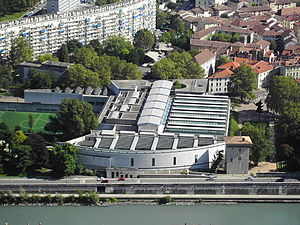
Musée de Grenoble
Museum og tårn. Tårnet Tour de l'Isle på breden af floden Isère er fra 1401 og er forbundet til museet med en bro af stål og glas.
Grenoble Museum er et kunstmuseum i Grenoble, Frankrig, med udstillinger i ca. 50 rum omfattende kunst fra antikken og fra og med det 13. århundrede til nutiden. Museet blev grundlagt i 1798 af kunstlæreren Louis-Joseph Jay og har skiftet domicil flere gange før det fik sin nuværende bygning ved breden af floden Isère.